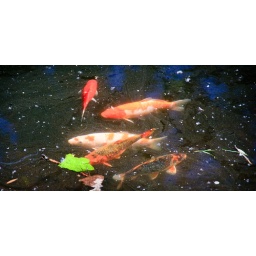
Japanese Koi fish in a (very dirty) water in the Botanical Gardens in Oslo